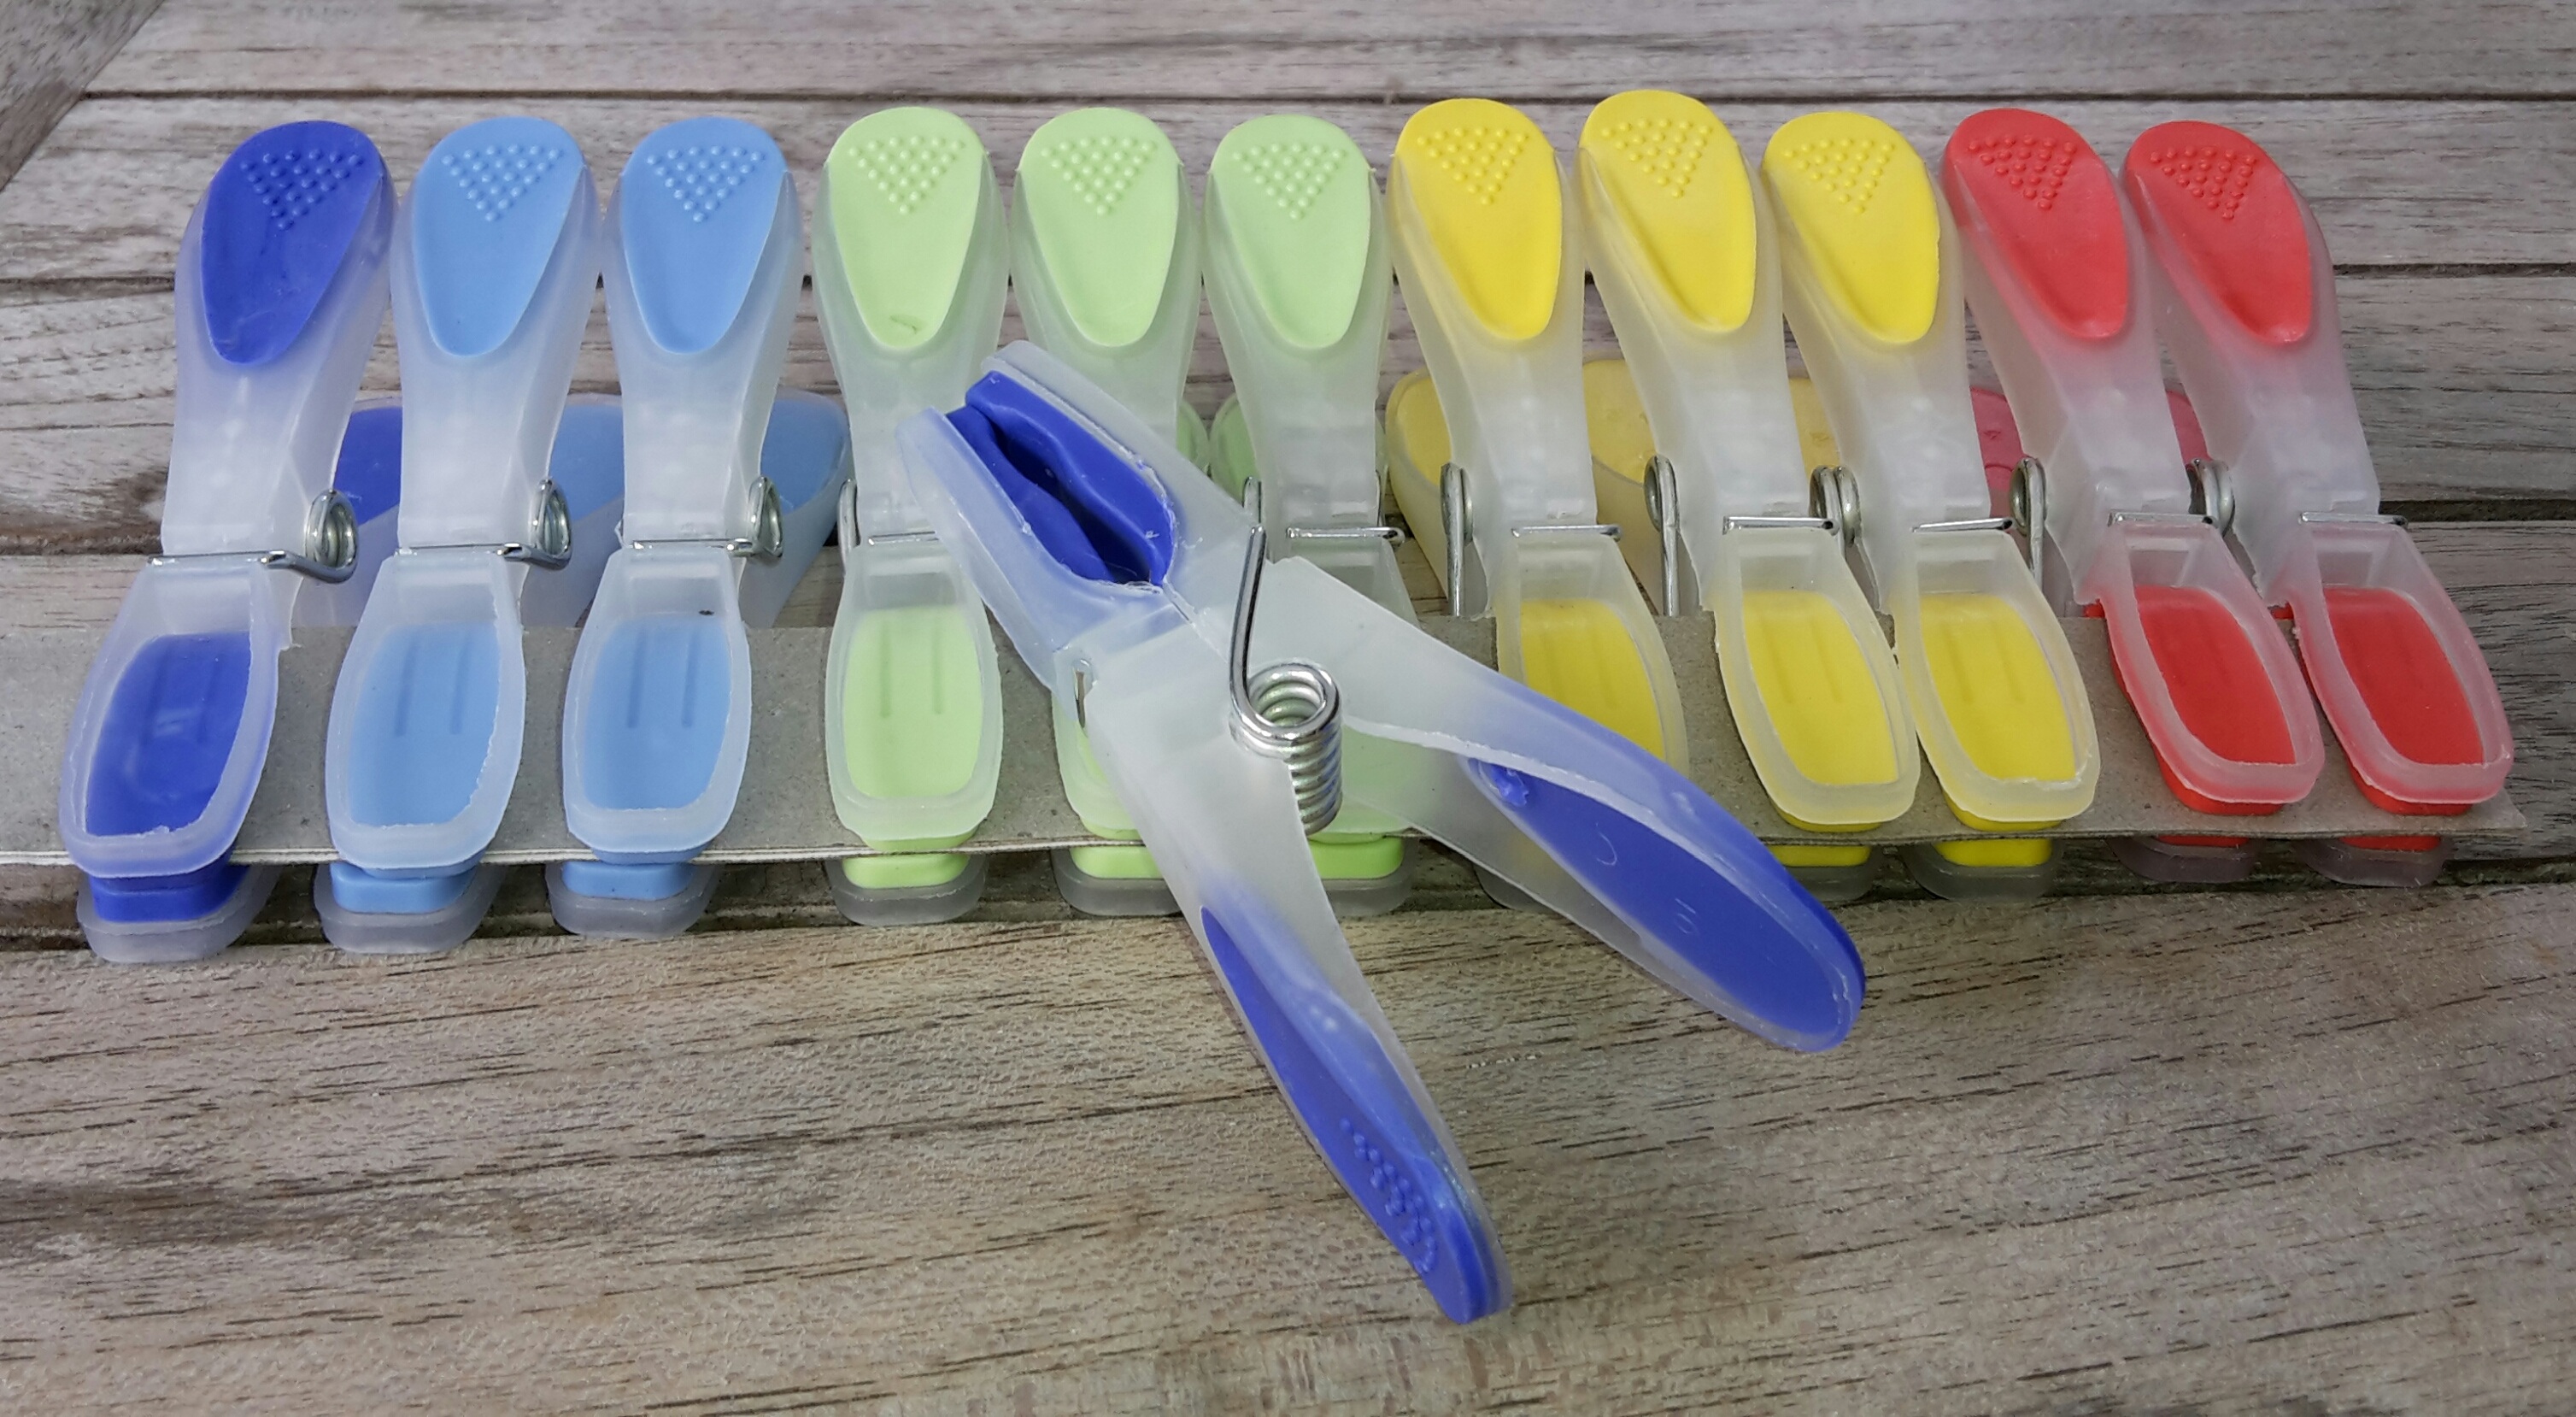
wing, plastic, suspension, colorful, toy, jam, mount, fixing, clothespins, clamp, home appliance, houseware, household help